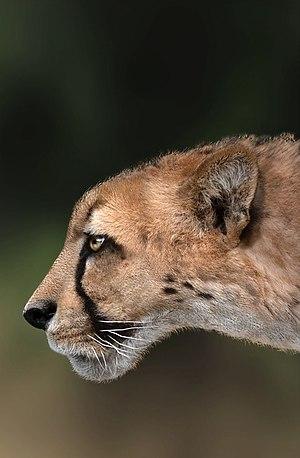
Le guépard géant d'Eurasie est une espèce de félins qui a vécu durant le Pliocène et le Pléistocène et s'est éteinte durant la fin de la dernière glaciation. Il fait partie du genre Acinonyx, dont le seul représentant actuel est le guépard.